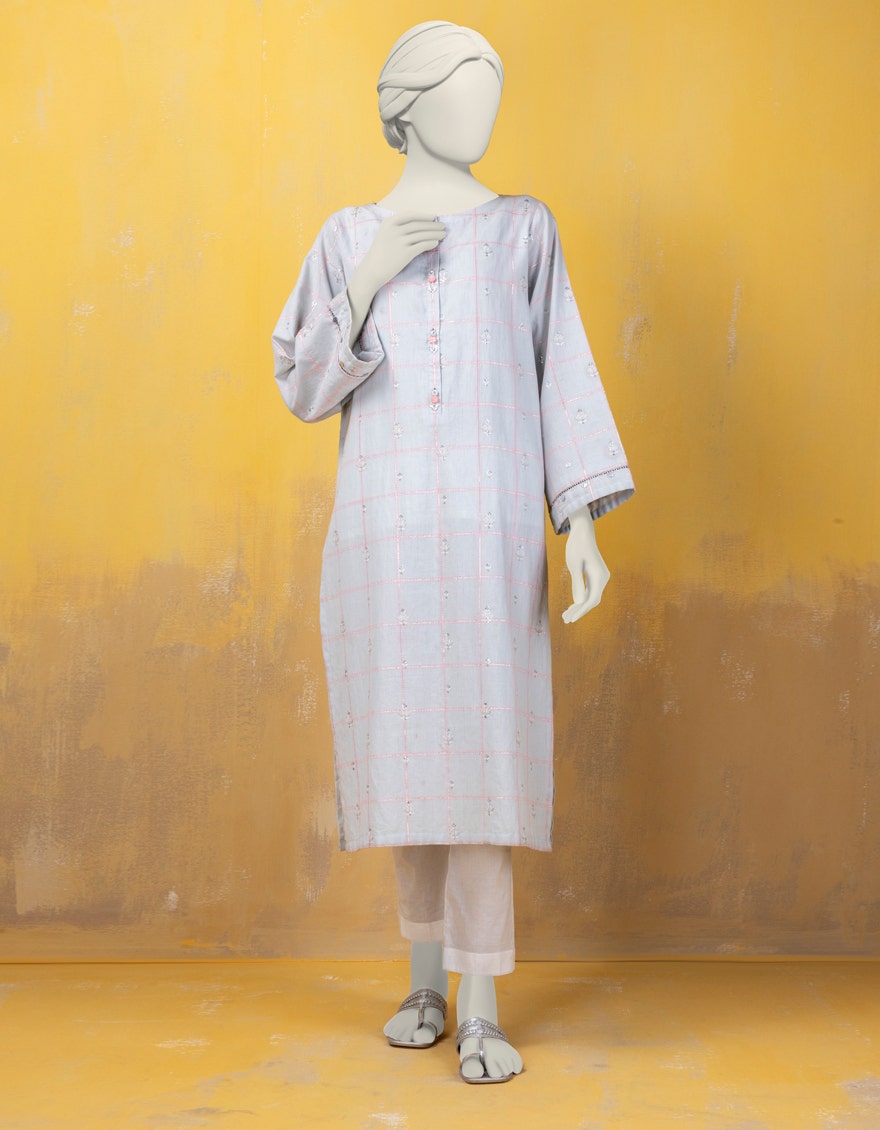
grey multi kurta pajamas with